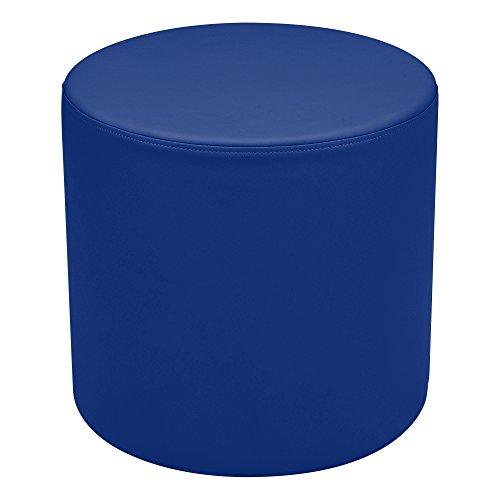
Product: Shapes Structured Vinyl Soft Seating with Durable Frame- Round Cylinder Stool 18"H- Blue
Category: Home & Kitchen | Furniture | Kids' Furniture | Chairs & Seats | Stools
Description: Great Condition.
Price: $146.76
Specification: Item Weight:         12 pounds    |Shipping Weight: 14 pounds (View shipping rates and policies)|ASIN: B072PTSW9J|Item model number: SPG-1000BL-A|    #105    in Kids' Stools